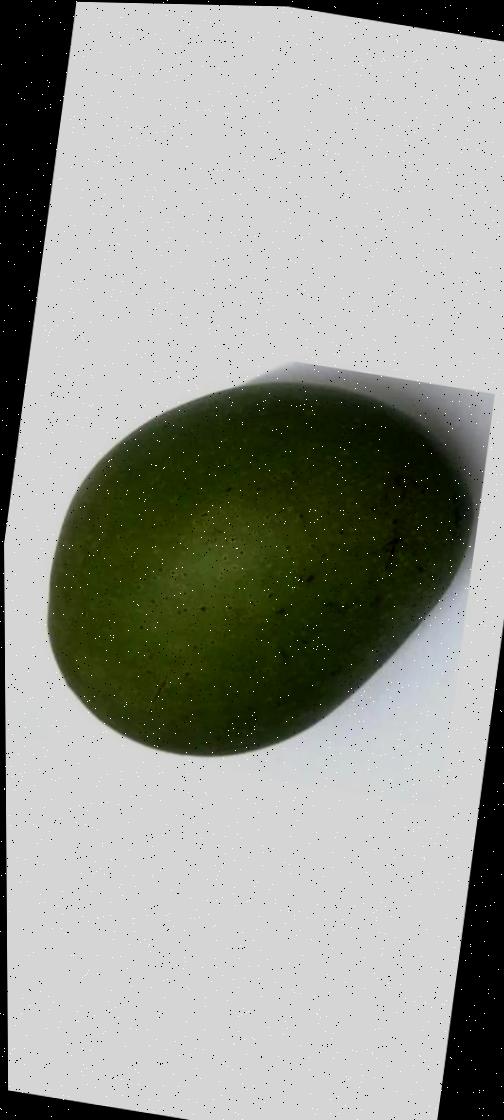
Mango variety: Ashshina Zhinuk